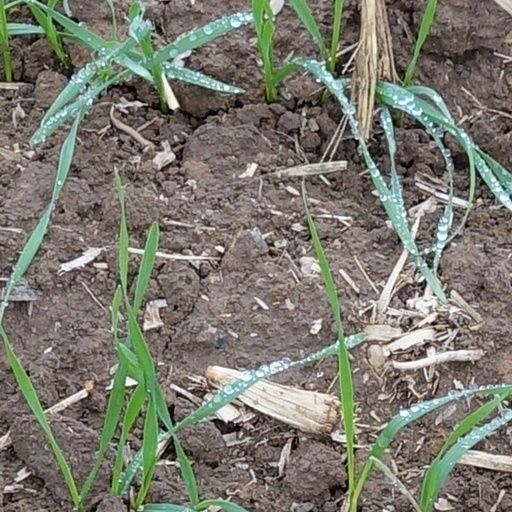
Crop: wheat